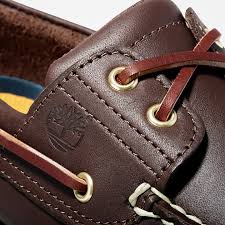
Label: Boat